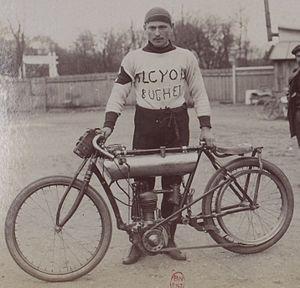
[Collection Jules Beau. Photographie sportive]
Alessandro Anzani, né le 5 ou le 8 décembre 1877 à Gorla Primo et mort le 23 juillet 1956 à Merville-Franceville est un coureur cycliste, pilote motocycliste italien du début de XXᵉ siècle et un ingénieur motoriste et mécanicien, qui fonda sa propre société de fabrication de moteurs.